USS Chevalier (DD-451)

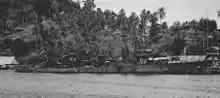
"Chevalier" at Tulagi, disembarking survivors of , 6 July 1943.

Repairs completed 22 July 1943, "Chevalier" operated throughout the Solomons on patrol and escort duty until 14 August. On 15 August the destroyer covered the landings at Vella Lavella, Solomon Islands. On the 17th "Chevalier" and three other destroyers were dispatched to intercept four Japanese destroyers and several enemy barges who were attempting to reinforce Kolombangara. After a brief encounter between the destroyers, in which neither side suffered to any great extent, the Japanese destroyers departed the area, abandoning the barges. The American forces turned their attention to this objective and sank or severely damaged all of them and sank two submarine chasers ("Cha-5" and "Cha-12"). The destroyer returned to Espiritu Santo 29 August and during September made an escort voyage to Sydney, Australia.